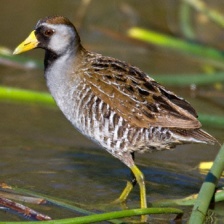
Species: SORA
Scientific name: PORZANA CAROLINA
ImageNet parent category: european_gallinule